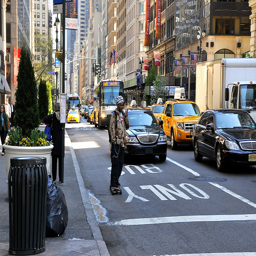
Traffic makes its way down a busy city street.
A man standing at a bus stop near a busy city street.
Traffic on a busy day in the city.
a man on a skateboard riding down the road
The young man is skate boarding down a busy road.